Tripoli, Greece

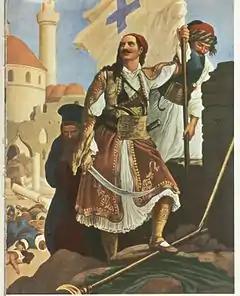
"Commander Panagiotis Kefalas plants the flag of Liberty upon the walls of Tripolizza, after the Siege of Tripolitsa" by Peter von Hess

Little is known about Drobolitza, but it is included in a list of abandoned Byzantine sites from 1467, corresponding with the years after Mehmed's conquest of this part of Greece. However, following the Ottoman conquest of Morea, it seems that the cultural and administrative centre of the Tegean plain was moved from Mouchli to Drobolitza. This was development occurring some years after the conquest, sometime after 1467. After 1540, the focus seems to have changed from the fortress itself, to the settlement below it called Tarabluca, that would be the next political centre of the plain. French archaeologist visited the ruins of Tarabluca in 1829, and could still observe the ruins of Drobolitza at this time.